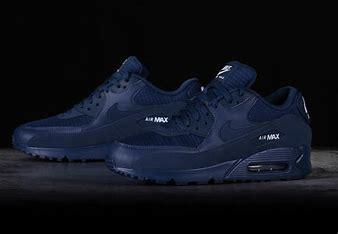
Brand: Nike
Model: Air Max 90 Sale